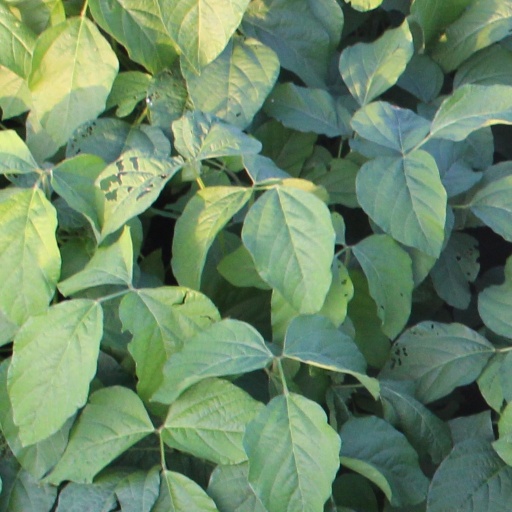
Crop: soybean